Russia–Saudi Arabia relations

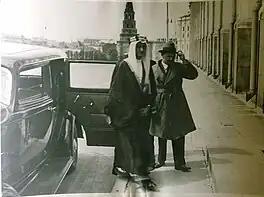
Moscow, 1932: Soviet diplomat Karim Khakimov accompanies the future King of Saudi Arabia, Faisal bin Abdulaziz Al Saud.

The first country to establish full diplomatic relations with the Kingdom of Hejaz and Nejd (the name of the Saudi state until 1932) was the Soviet Union. The relations began in 1926 as a means for Moscow to stand up to the UK. The first Consul General was Karim Khakimov, a Soviet Muslim of Tatar descent sometimes called the Soviet Lawrence of Arabia, who in February 1926 drove through gunfire from Jeddah to Ibn Saud's residence in the desert to hand over a formal note recognising his status as king. Relations improved further when in June 1926 the Pan-Islamic Congress of Mecca was called to resolve the dispute over control of the holy sites of Mecca and Medina. The Soviet Union, with its 30 million Soviet Muslims, supported Ibn Saud by sending six Soviet Islamic scholars to take part in the congress, contrary to its atheistic ideology. Using the Soviet influence to spread Communist propaganda among Hajj pilgrims was unsuccessful so the diplomatic focus turned to the creation of trade links between Soviet Black Sea ports and Hejaz. Ibn Saud's son Prince Faisal (who became king in 1964) visited the Soviet Union in 1932 during his extensive European trip. King Abdulaziz used Moscow's offer of one million British pounds in financial aid as leverage with London and never accepted the USSR's offer.